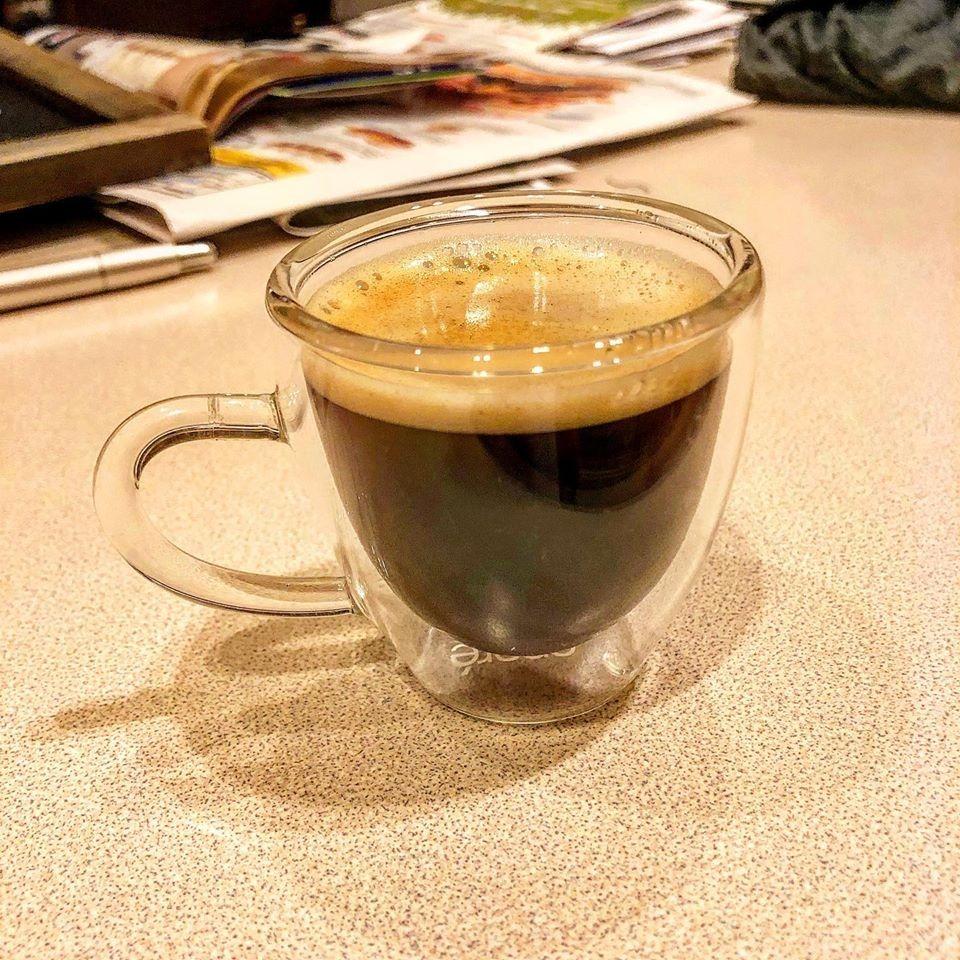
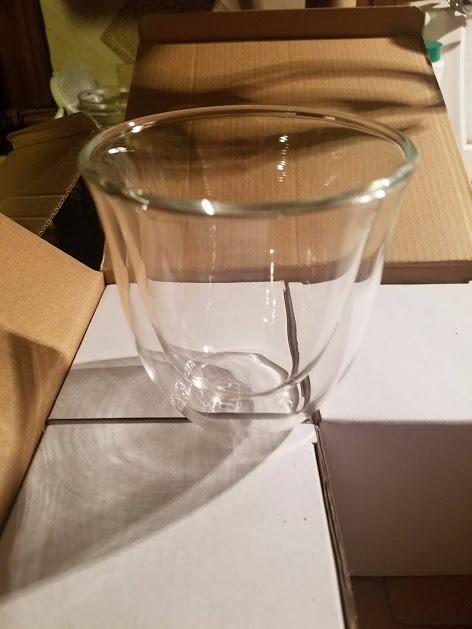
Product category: items_mug
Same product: no